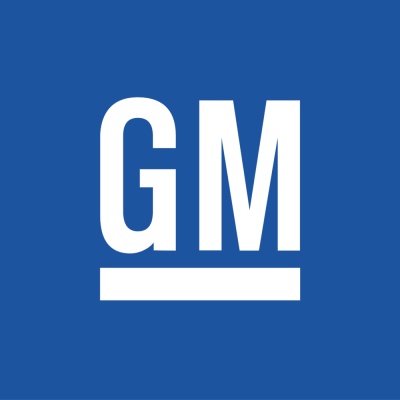
General Motors : Genuine OEM Factory Original GM, Molding R  - Part # 91176528
General Motors : Genuine OEM Factory Original GM, Molding R - Part # 91176528 Explore Authenticity All parts in our OEM collections are guaranteed to be genuine, original factory products unless clearly stated otherwise. Each item is available at publication with at least one unit in stock. Discover the Extensive Range Our diverse collection spans over 850,000 products, all genuine and in stock. This includes everything from simple screws to complex components such as wire harnesses, hoses, trim, and body panels. Assurance in Quality Every product in our inventory is a brand-new, authentic OEM component, sourced directly from the original equipment manufacturer. Most items arrive in their original sealed packaging, ensuring their authenticity and quality. Click the button below to request images. Request Images function openEmailComposer() { var partNumberElement = document.body.innerHTML.match(/Part #[^\w]*([\w\d\-.]+)/); var partNumber = partNumberElement ? partNumberElement[1] : ''; var emailLink = 'mailto:images@importexportautoparts.com?subject=Image%20Request%20for%20Part%20%23' + partNumber + '&body=Hello,%20I%20would%20like%20to%20request%20images%20of%20Part%20%23' + partNumber; window.location.href = emailLink; } Exceptional Customer Service: Our dedicated team is committed to providing excellent service. Please allow 5-7 business days for a response to your image request. The images will be sent to the email provided and promptly updated on the website.
Brand: OEM (General Motors)
Category: Vehicles & Parts > Vehicle Parts & Accessories > Motor Vehicle Parts > Motor Vehicle Frame & Body Parts > Door Seals